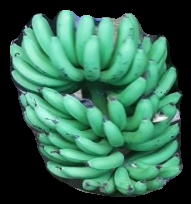
Variety: pachbale
Grade: grade1